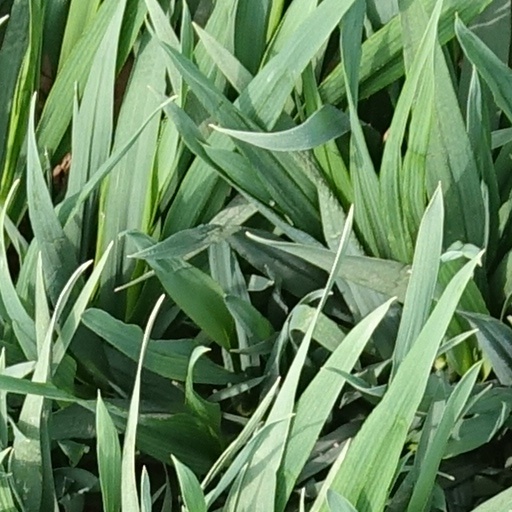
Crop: wheat